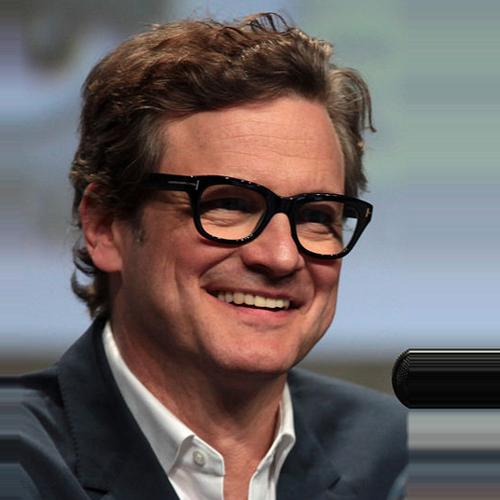
Age: 53